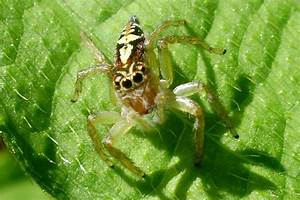
Label: ragno